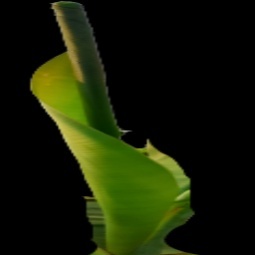
Label: Boron